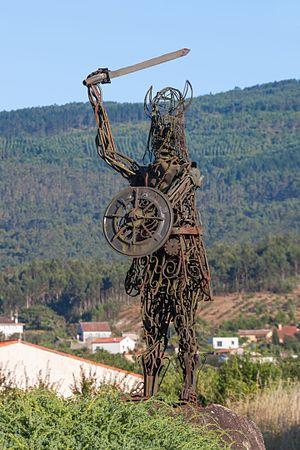
Catoira est une commune de la province de Pontevedra, appartenant à la comarque de Caldas.
Les Vikings interviennent en Galice du IXᵉ au XIIIᵉ siècles, dans le cadre de leur expansion vers la mer Méditerranée.